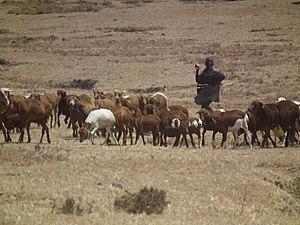
La Masaï ou Masaï rouge est une race ovine de mouton à poils et à queue grasse que l'on trouve en Afrique de l'Est. Présente au Kenya, en Tanzanie et en Ouganda, elle est élevée principalement pour sa viande par le peuple Maasaï, éleveurs et guerriers semi-nomades. Au Kenya, elle est localement appelée Enker Nanyoike.